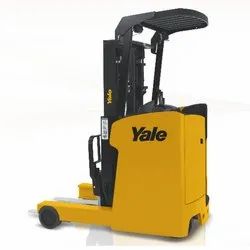
Label: Yale_FBR15WZ_1500_Kg_Stand_On_Reach_Truck